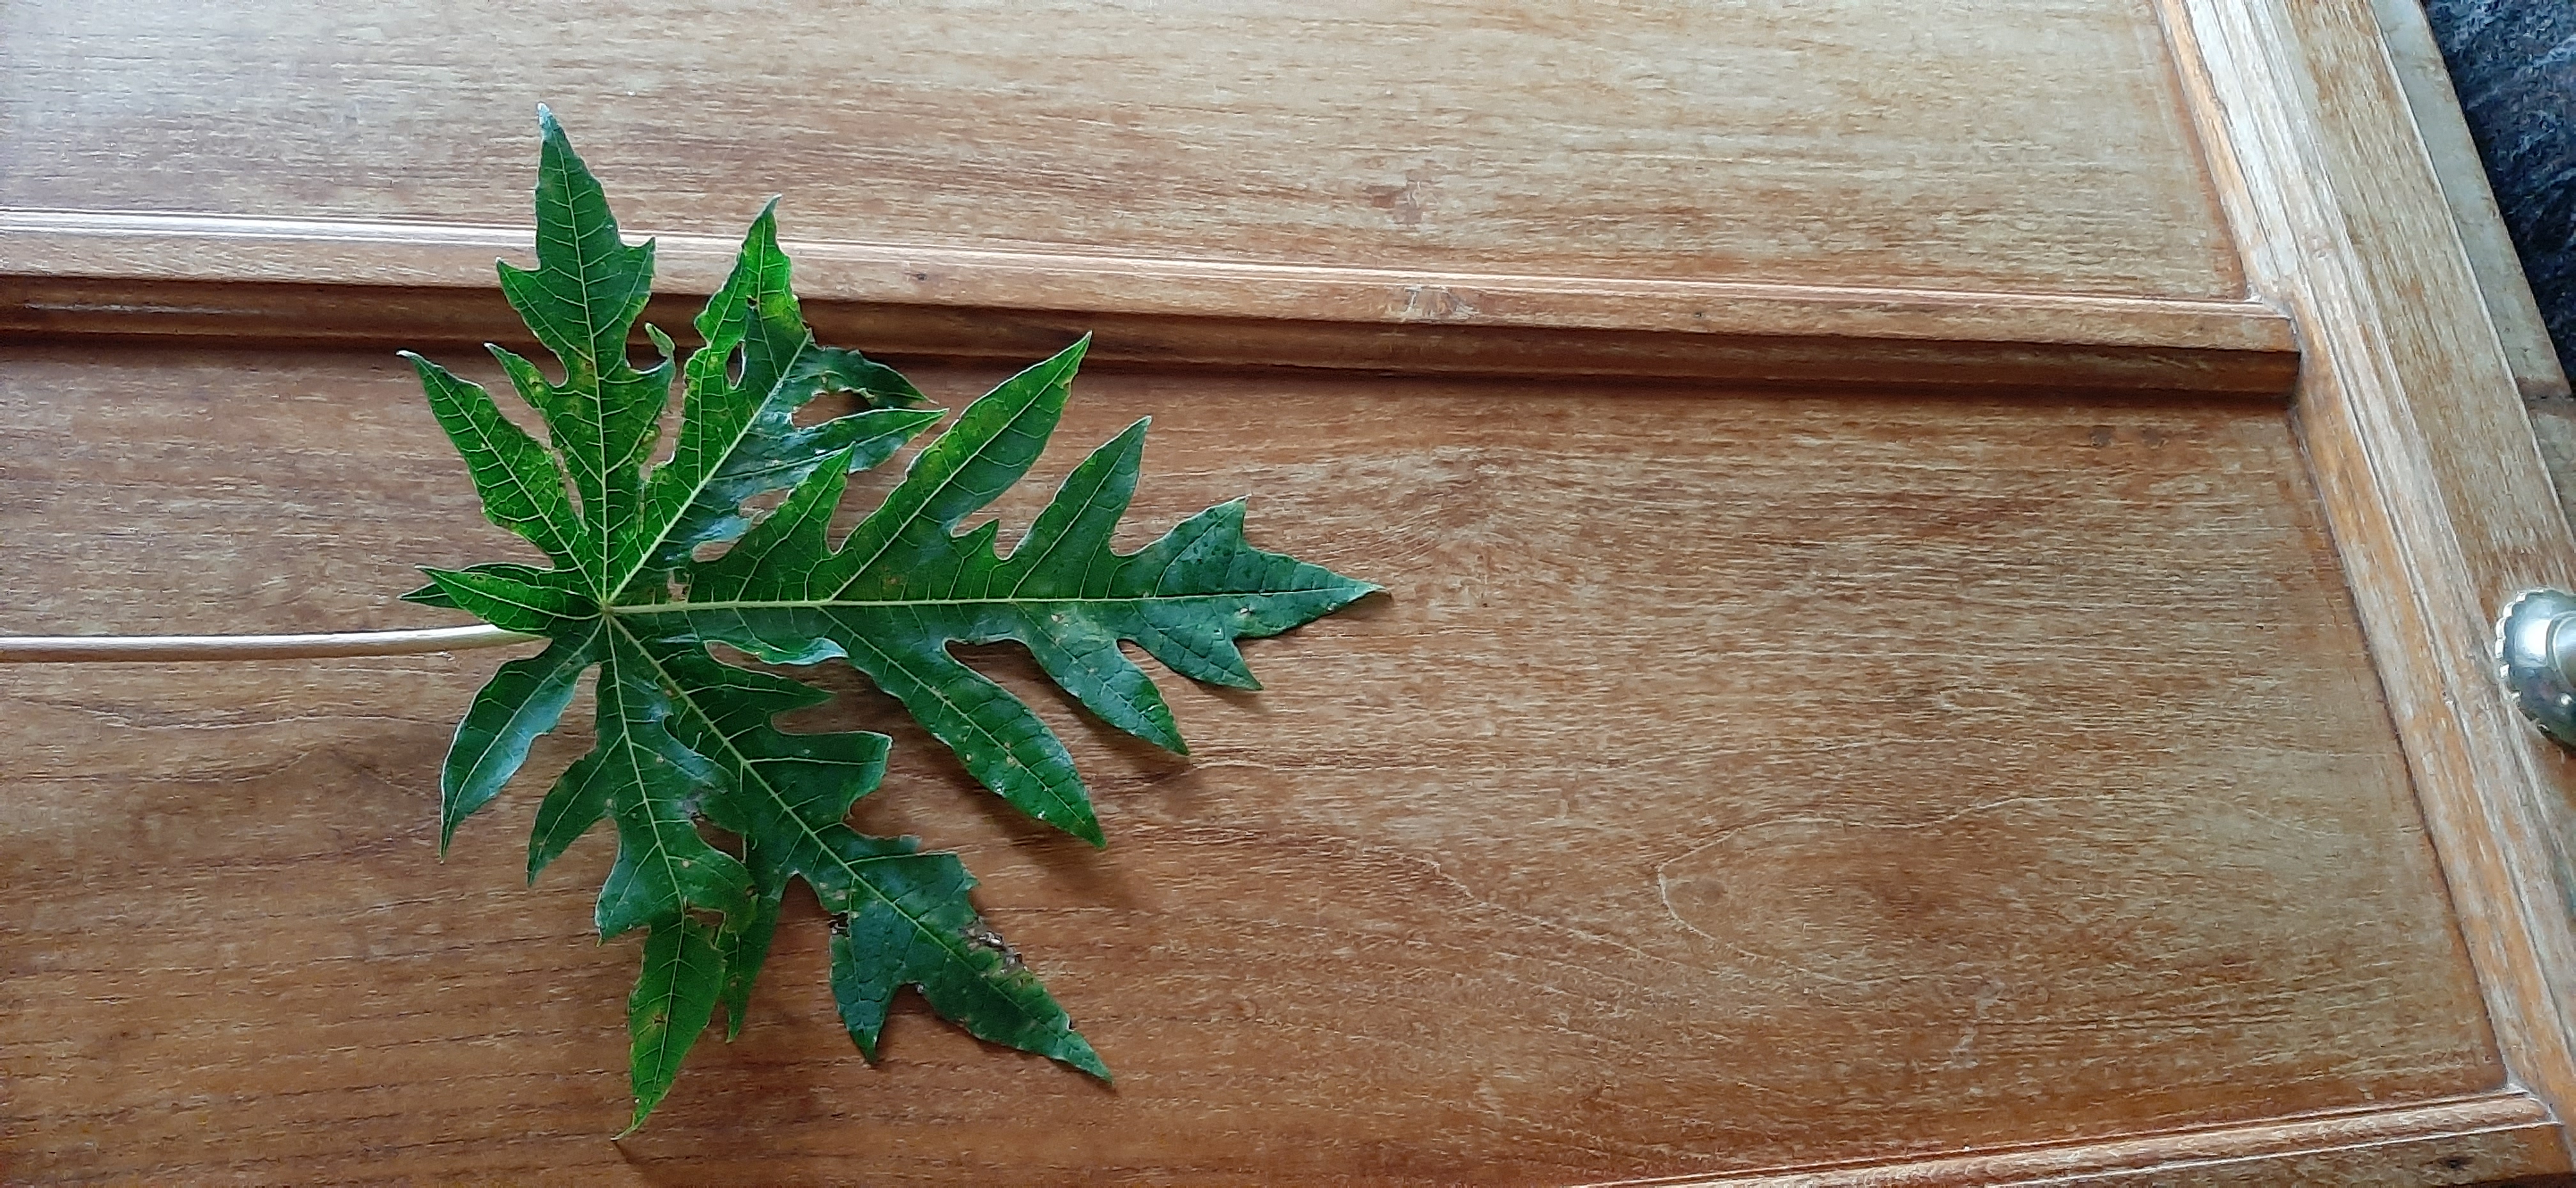
Plant: Papaya